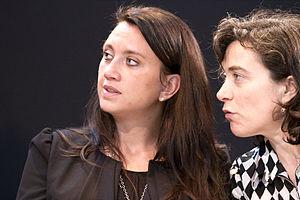
Camilla Läckberg et sa traductrice au Salon du livre de Paris lors de la conférence Le Polar comme forme d'expression.